Ethics & Religious Liberty Commission

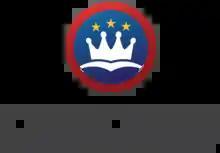

The Ethics & Religious Liberty Commission (ERLC) is the public policy arm of the Southern Baptist Convention, the second-largest Christian denomination in the United States. Miles Mullin has served as the acting ERLC president since July 31, 2025. The commission is headquartered in Nashville, Tennessee, with additional offices in Washington, D.C., and Cyprus.